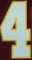
Number: 4